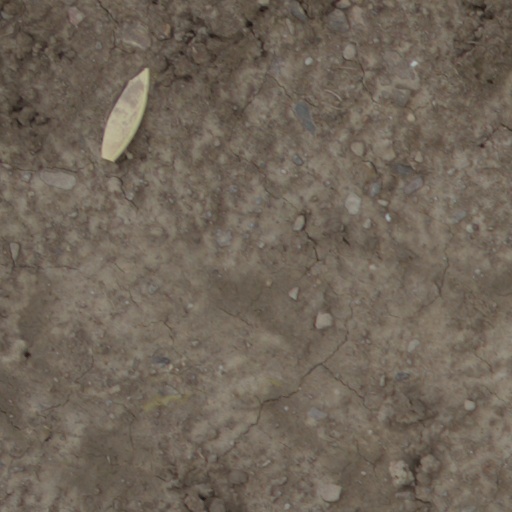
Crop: wheat